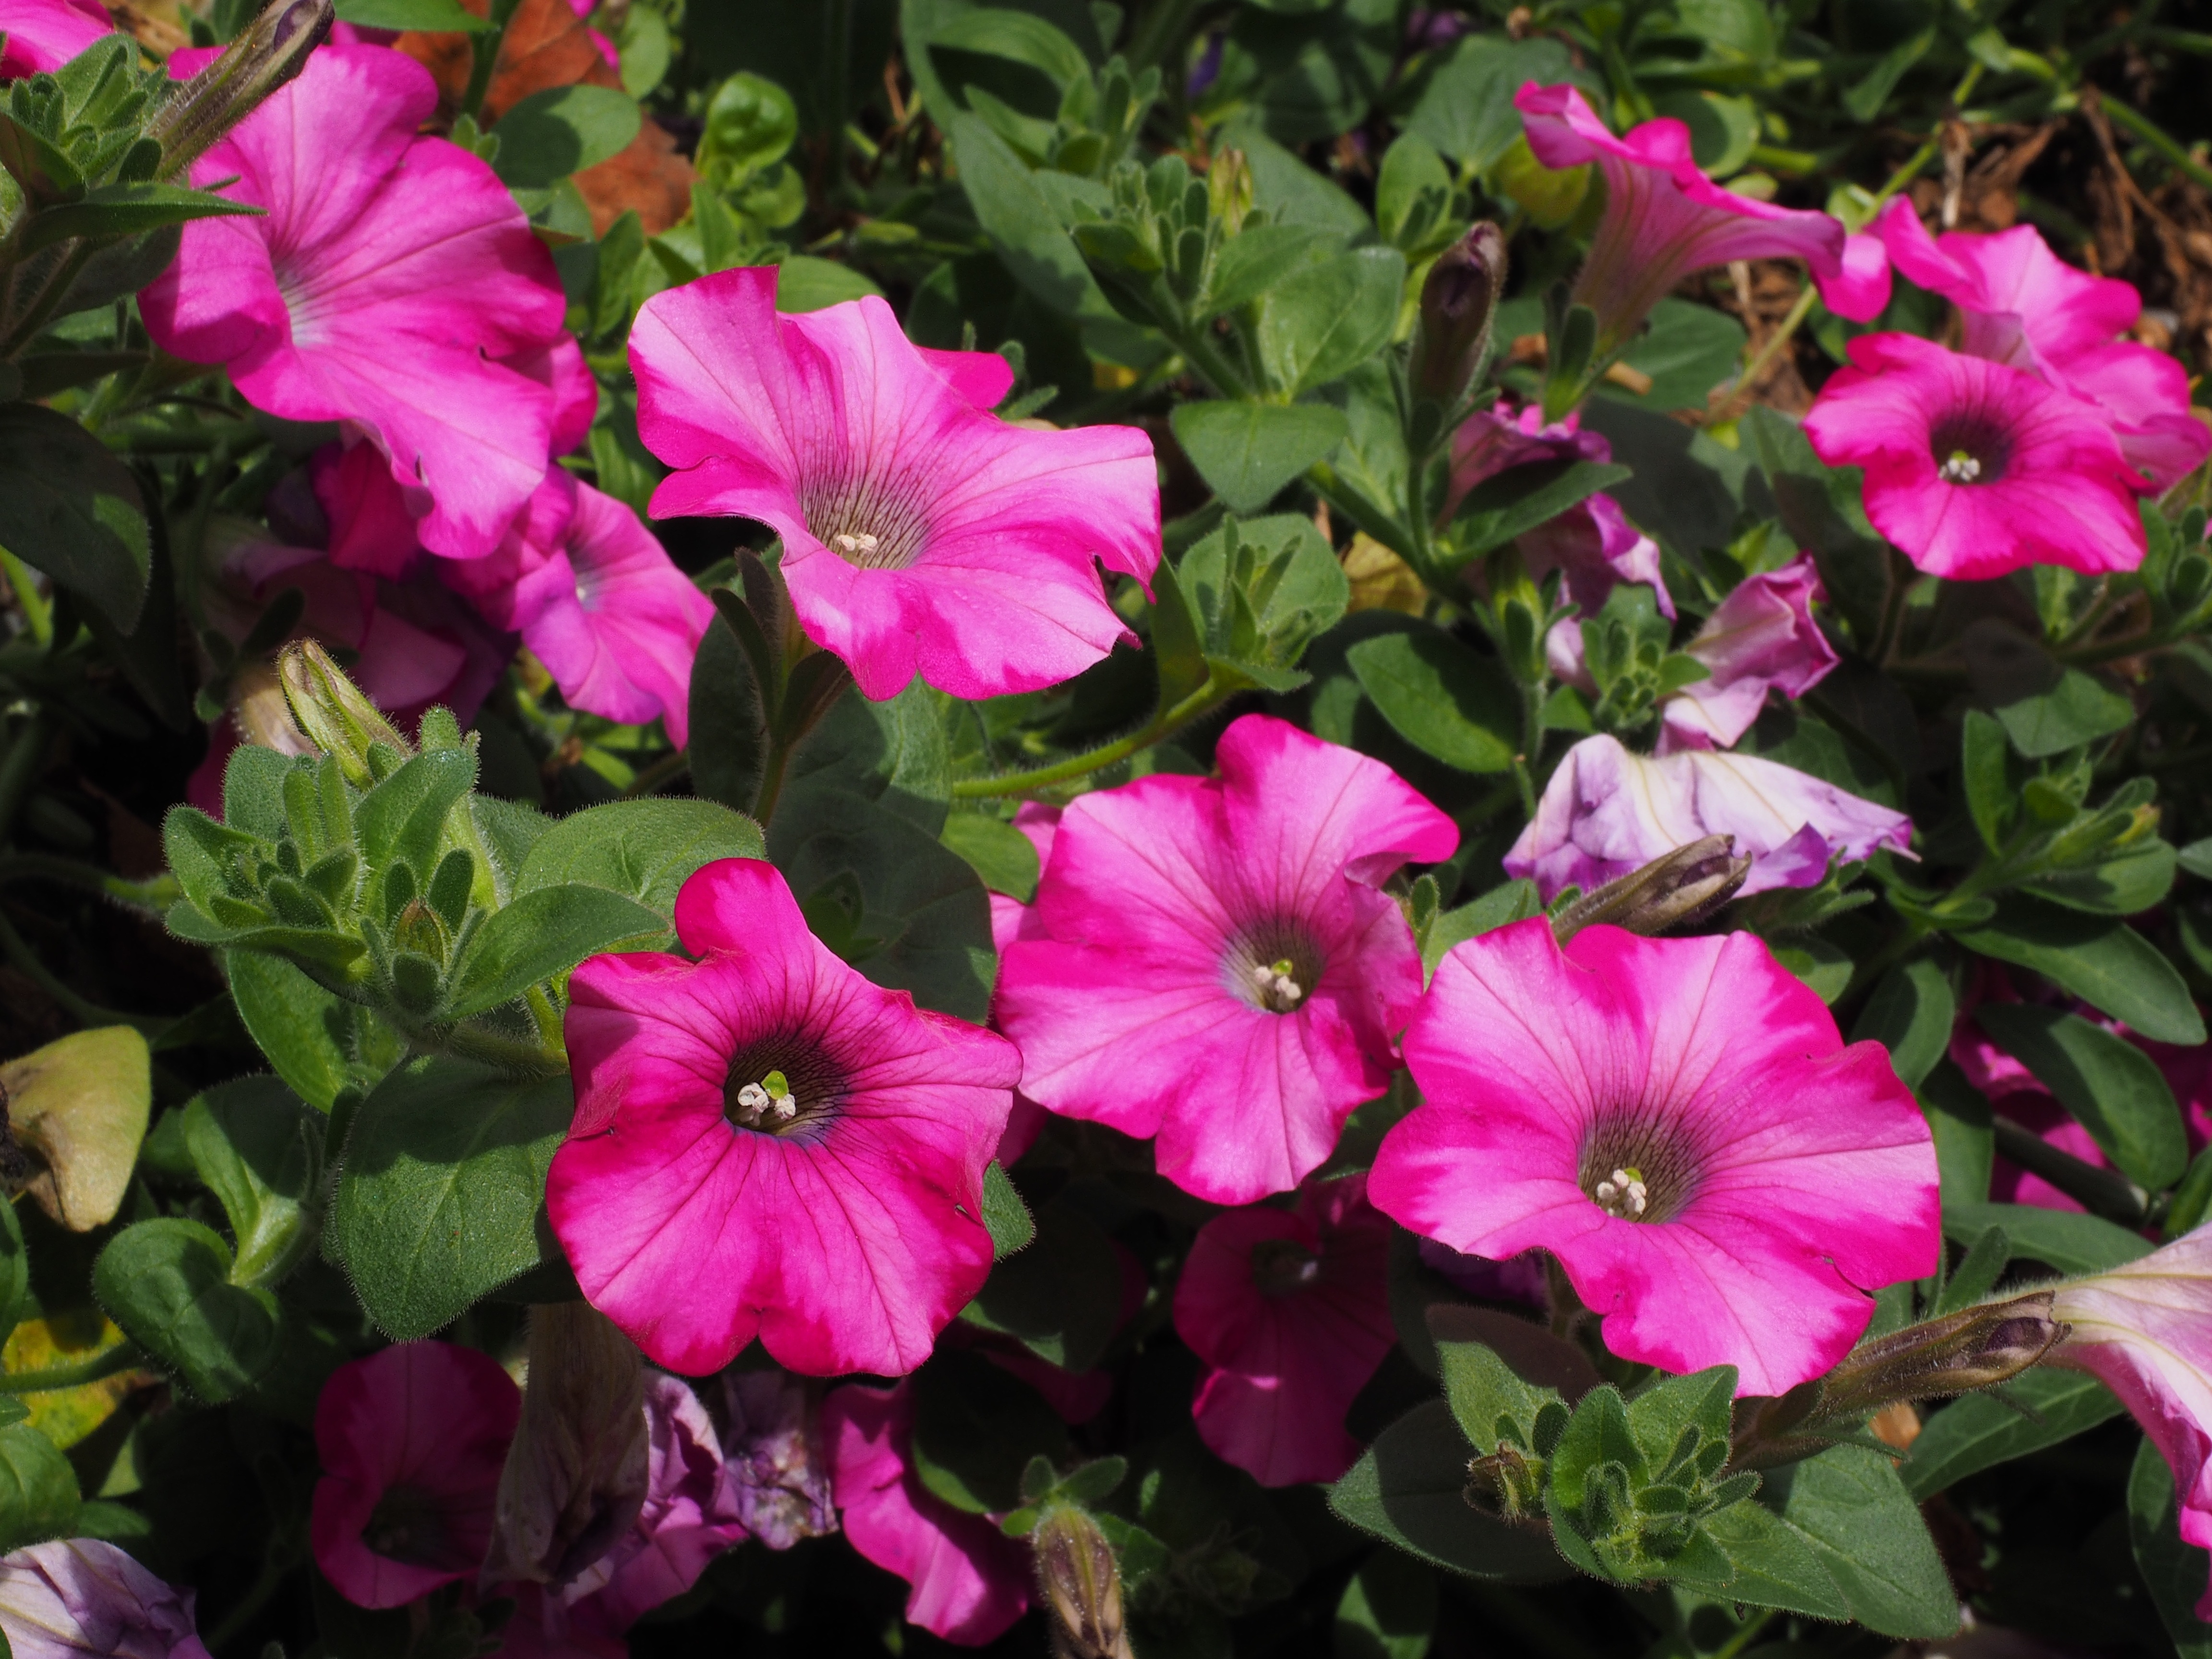
blossom, plant, flower, petal, bloom, pink, flora, flowers, hybrid, petunia, hibiscus, malvales, solanaceae, hollyhocks, ornamental plant, flowering plant, balcony plant, garden petunia, hanging petunia, nachtschattengew chs, chinese hibiscus, annual plant, land plant